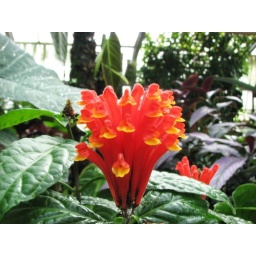
red flower in the tropical greenhouse